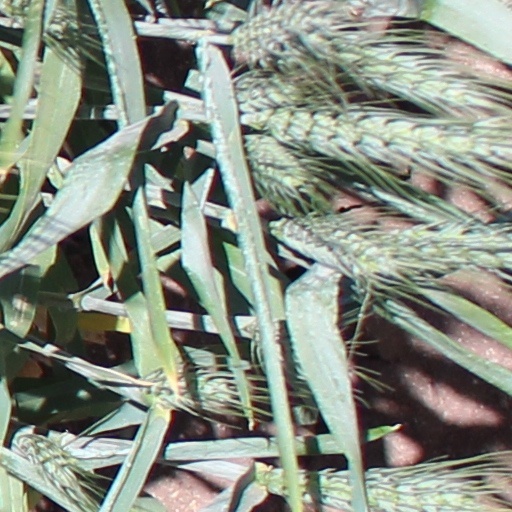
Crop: wheat